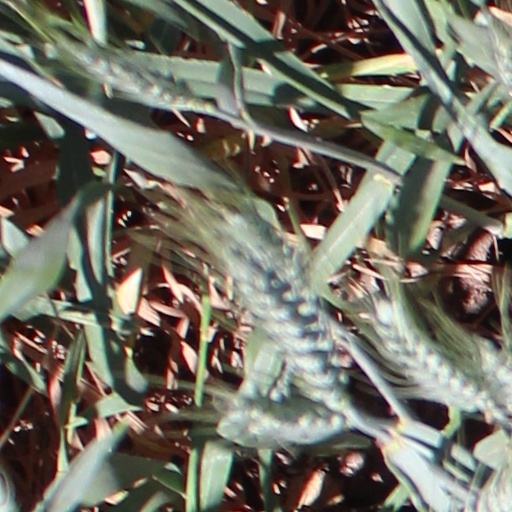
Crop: wheat